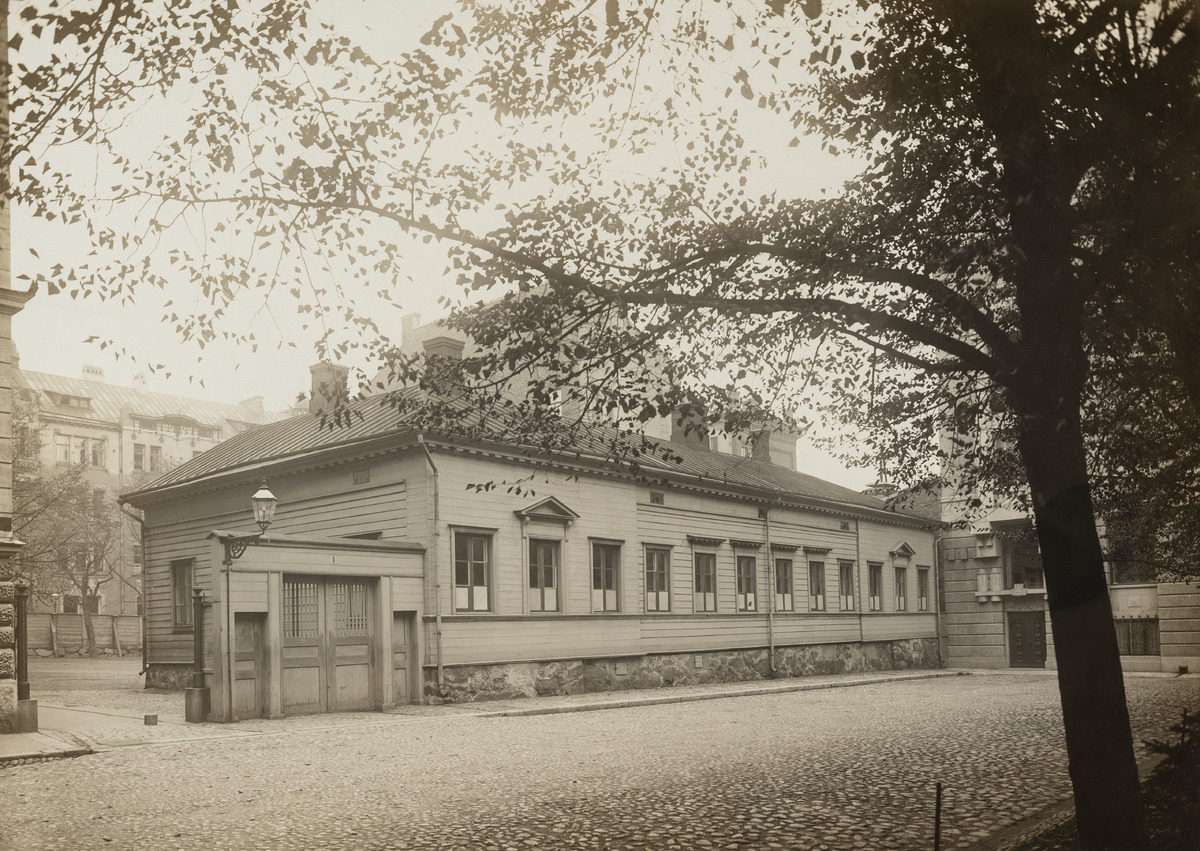
Lönnrotinpuistikko 1
sisällön kuvaus: Lönnrotinpuistikko 1. mustavalkoinen
Ajankohta: kuvausaika 1910 -luku
Paikka: Suomi, Uusimaa, Helsinki, Kamppi Helsinki, Lönnrotinkatu 3
Aiheet: puurakennukset, asuinrakennukset, portit, puut